Hampton Crabs

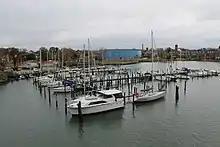
(2012) Hampton Marinas

The Crabs were succeeded by the 1911 "Hampton" team, who resumed minor league play as members of the Class D level Tidewater League. Hampton began play with the Tidewater League on May 11, 1911. The six–team league was composed of charter teams, all without known monikers, representing Elizabeth City, North Carolina and the Virginia cities of Hampton, Newport News, Old Point Comfort, Portsmouth and Suffolk. Elizabeth City and Portsmouth then folded during the season.